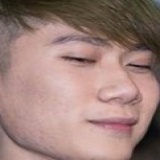
ca sĩ Leg